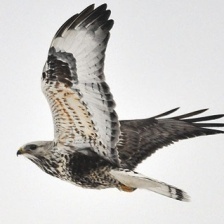
Species: ROUGH LEG BUZZARD
Scientific name: BUTEO LAGOPUS